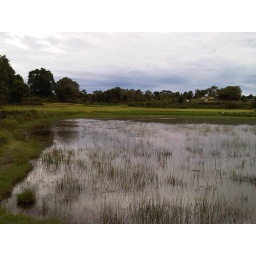
My home town. Swamp that use for fish pond near the house